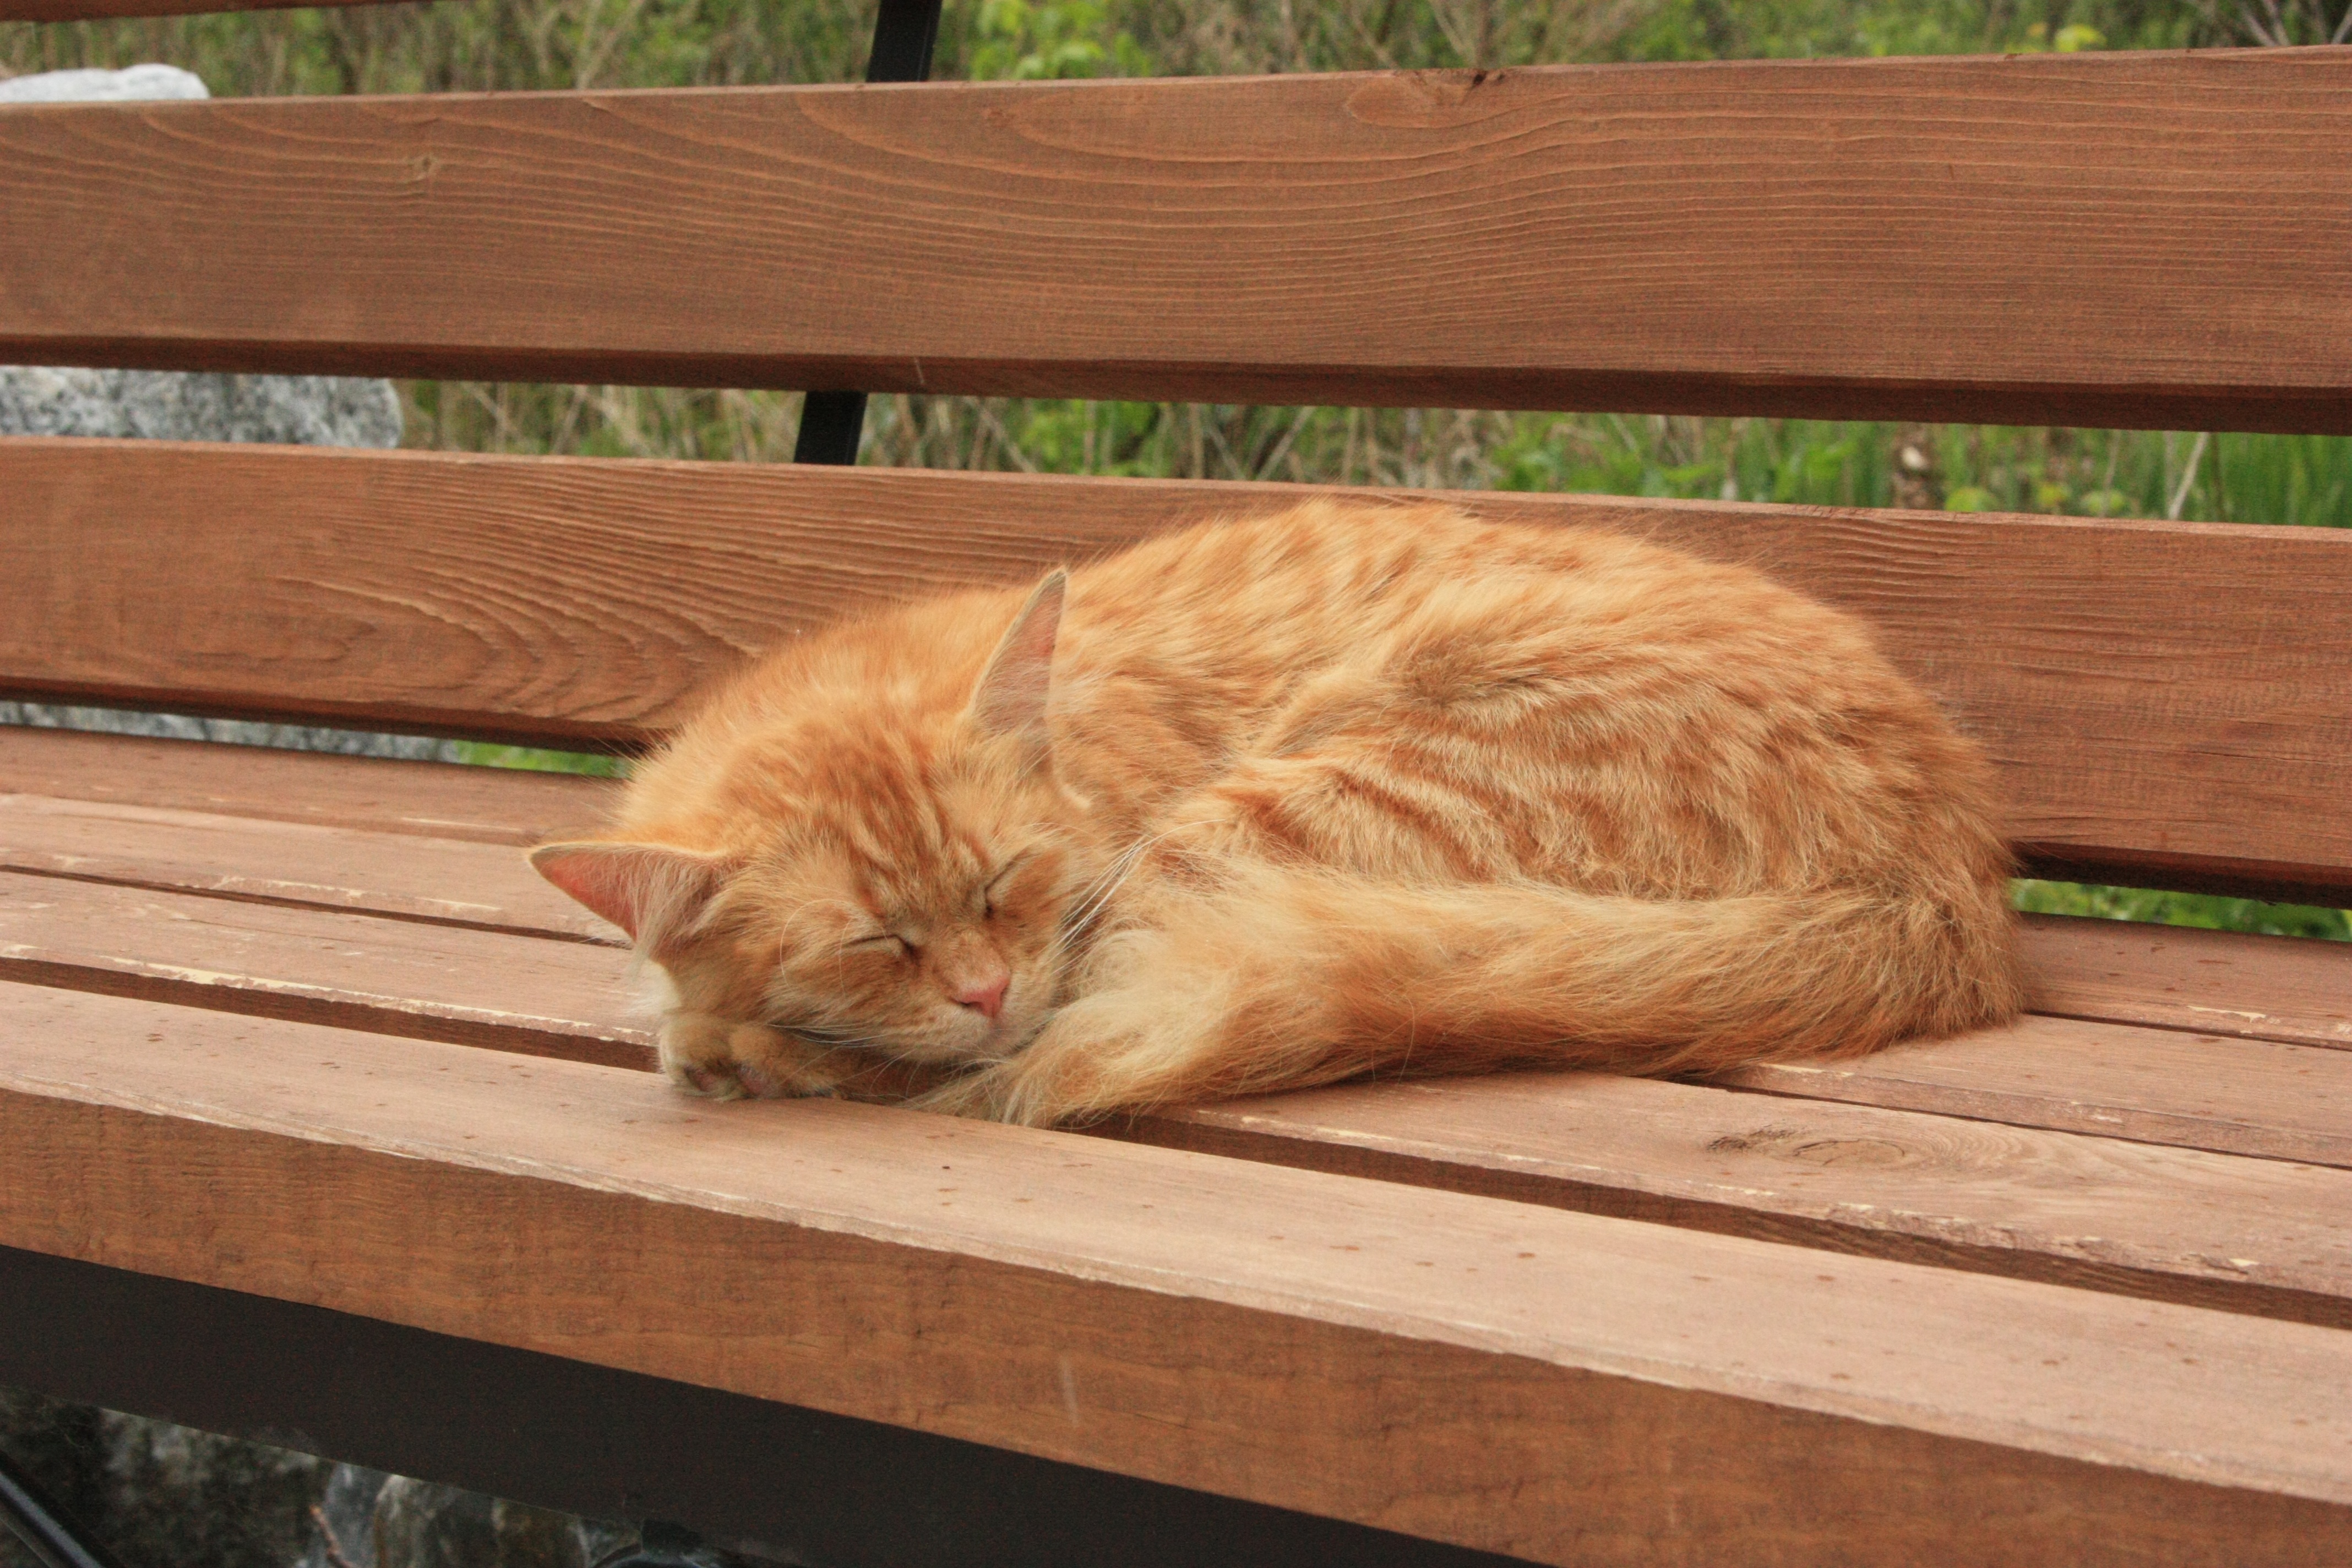
pet, cat, mammal, cats, whiskers, animals, sleeping cat, small to medium sized cats, cat like mammal